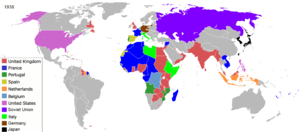
La société occidentale est le milieu humain qui résulte de l'Histoire, des institutions, des organisations, des normes, des lois, des mœurs, des coutumes et des valeurs propres à l'Occident. Entre les XVᵉ et XXᵉ siècles, la colonisation, puis l'impérialisme et l'hégémonie économique des pays occidentaux a permis la diffusion de plusieurs aspects du mode de vie occidental sur l'ensemble des continents, ce phénomène est appelé l'occidentalisation.
La colonisation est une expression utilisée dans différents contextes, mais toujours dans le sens du peuplement et de l’occupation d'un espace. À l'origine, il s'agissait de décrire des processus historiques et des faits qui ont varié au cours de l'histoire. Enjeu majeur à l'origine de la géopolitique mondiale et pièce majeure de l'Histoire, la colonisation désigne alors la conquête de territoires et son peuplement par un pays. Cependant, la biogéographie du XIXᵉ siècle a utilisé le terme pour décrire ce type de relation de tout être vivant dans son milieu naturel, notamment les animaux, les plantes, et les micro-organismes. Un autre sens est l'action de mise en tutelle d'un territoire moins développé et peu peuplé par les ressortissants d'une métropole. Le but pouvant être de l'occuper et d'en exploiter les richesses. En pratique, les processus de colonisation ont pu être de caractère économique, politique, militaire ou culturel, ou se manifester d'autres manières ; voire se développer de manière violente ou pacifique.